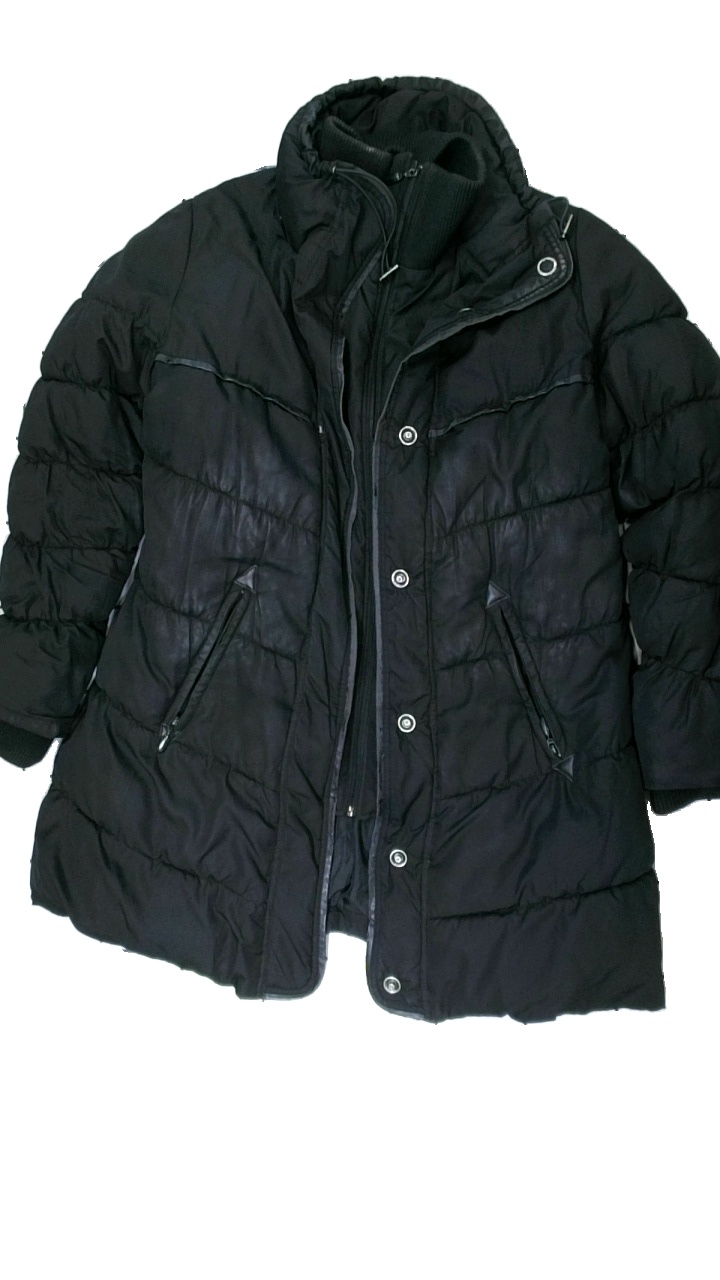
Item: Winter Jacket (Ladies)
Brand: Kappahl
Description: svart vinterjacka med fläckar över hela
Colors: Black
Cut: Regular
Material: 100% polyester
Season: Winter
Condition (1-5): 3
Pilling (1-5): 5
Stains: Major
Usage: Remake
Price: <50